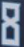
Number: 8